British occupation zone in Germany

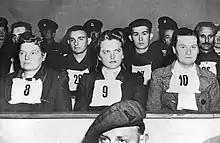
Former female Nazi camp commandants, including Irma Grese (number 9) during the Belsen Trial

Shortly after the German surrender, the Allied armies were on the hunt for notorious German war criminals, generals and high-ranking members of the Nazi Party. The British had already prepared a plan from 1942 onwards, assigning a number of civil servants to head the administration of liberated territory with extensive powers to remove from their post, in both public and private domains, anyone suspected, usually on behavioural grounds, of harbouring Nazi sympathies.